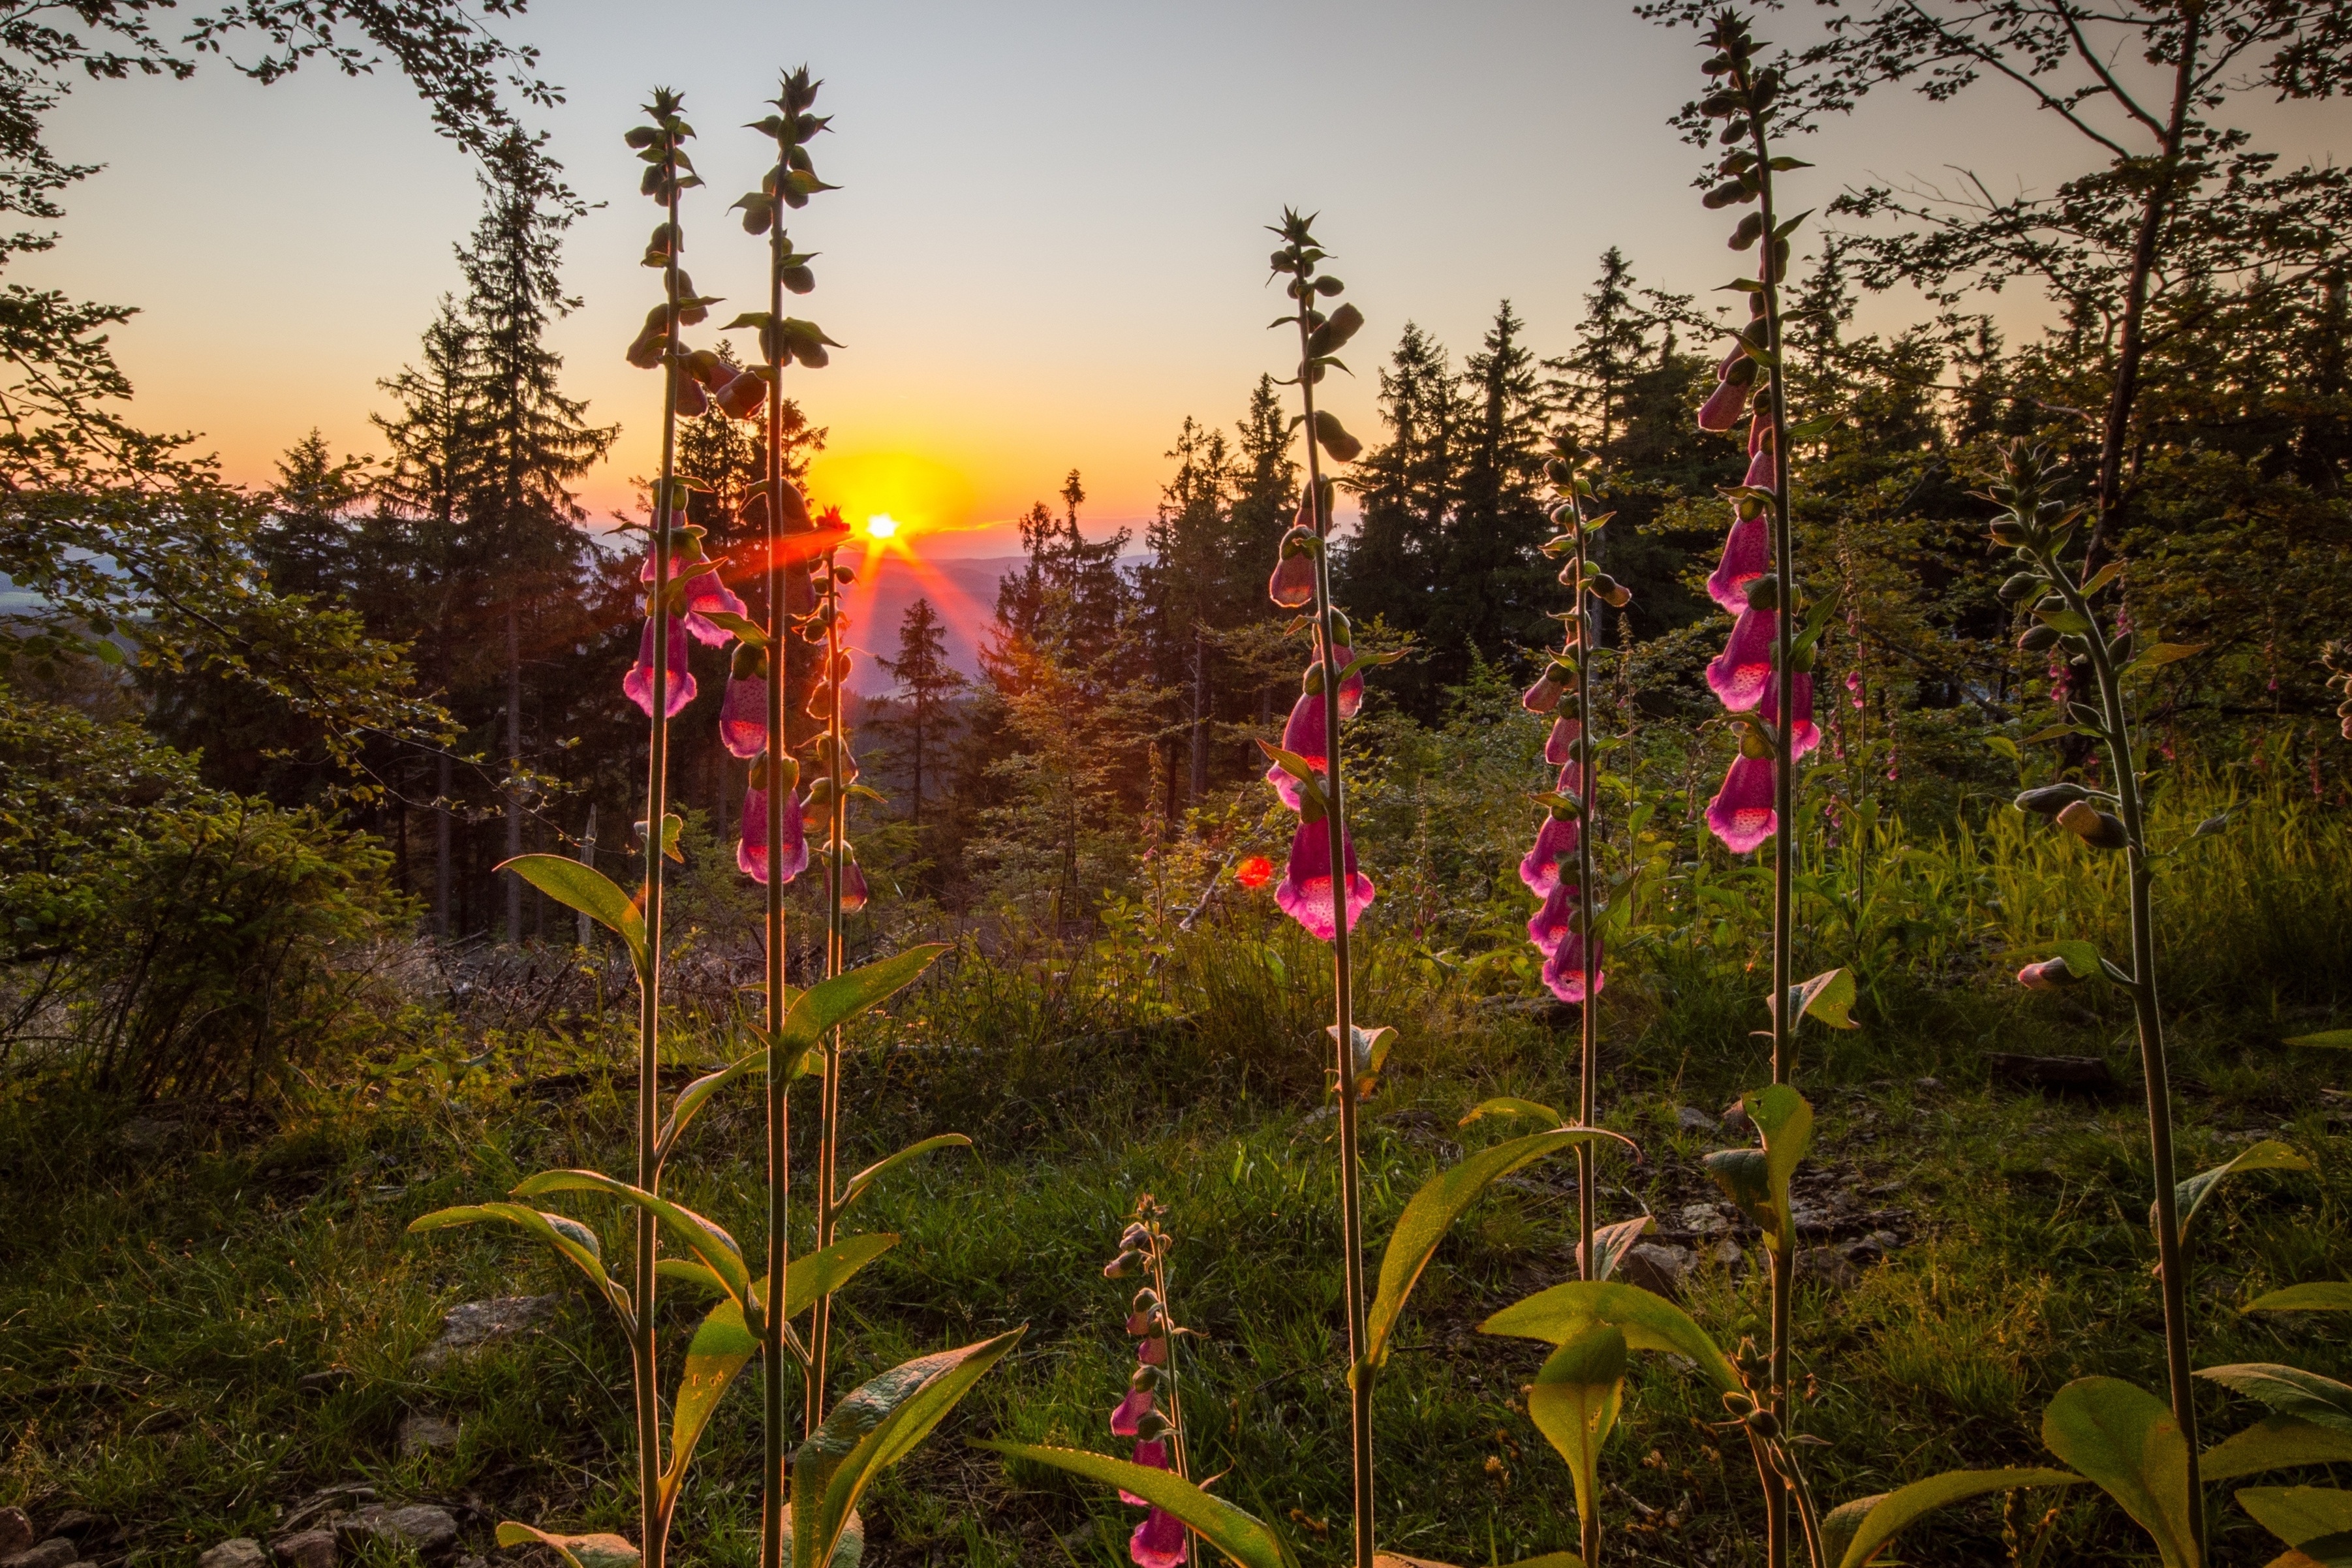
nature, forest, wilderness, plant, sunset, flower, summer, red, jungle, color, autumn, botany, colorful, flora, wildflower, flowers, toxic, hermann, thimble, medicinal plant, flowering plant, schmider, common foxglove, natural environment, land plant